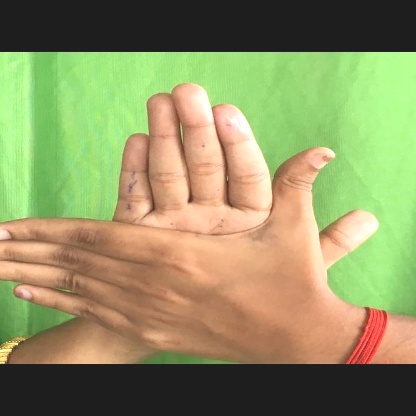
Mudra: Chakra